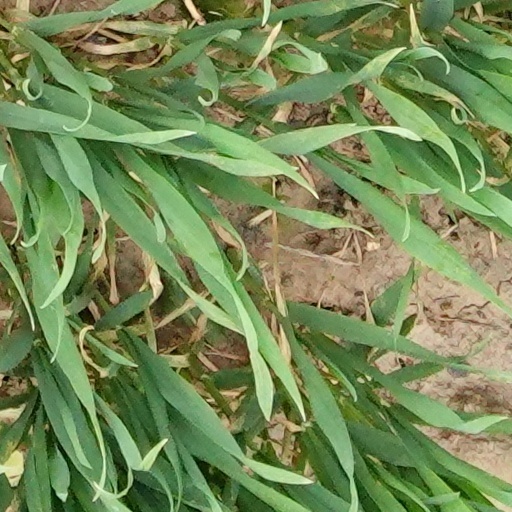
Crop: wheat